Malibu tile

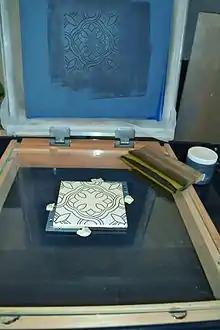
Pattern is applied to a bisque tile by pushing black line through silkscreen

Another way to make key elements of ceramic tile in the Spanish Revival tradition is through the process of extrusion. Unfired clay, usually dark red clay in the Spanish Revival tradition, is pushed under high pressure through a die or mold that extrudes a certain shape. After the pieces are extruded, they either glazed and fired or just fired, thereby retaining their dark red color. As illustrated in the original Malibu Potteries catalog, such shapes included quarter rounds and bullnose, and other shapes that finished the edge of tiles or enabled the tile to change directions, as can be seen in the pictures below of the bench and in the Star fountain. Contemporary ceramicists can replicate the original extruded pieces using modern machinery such as a Western Claymachinery, model SE10 extruding machine.